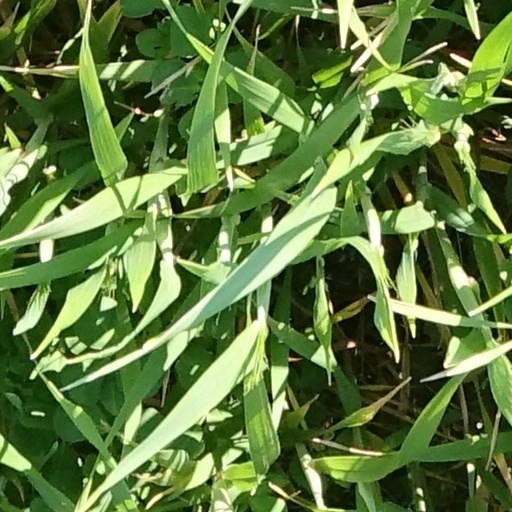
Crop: wheat